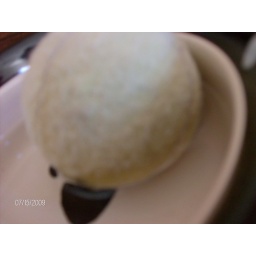
Bella put her ball in her water bowl.